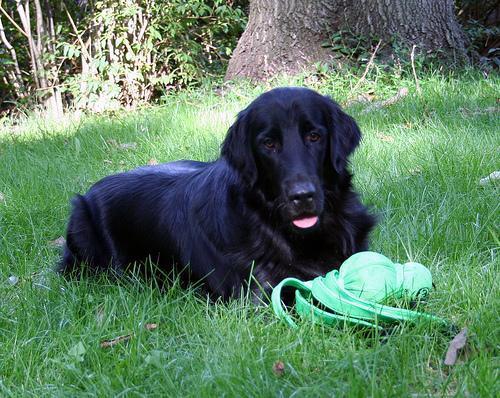
flat-coated_retriever